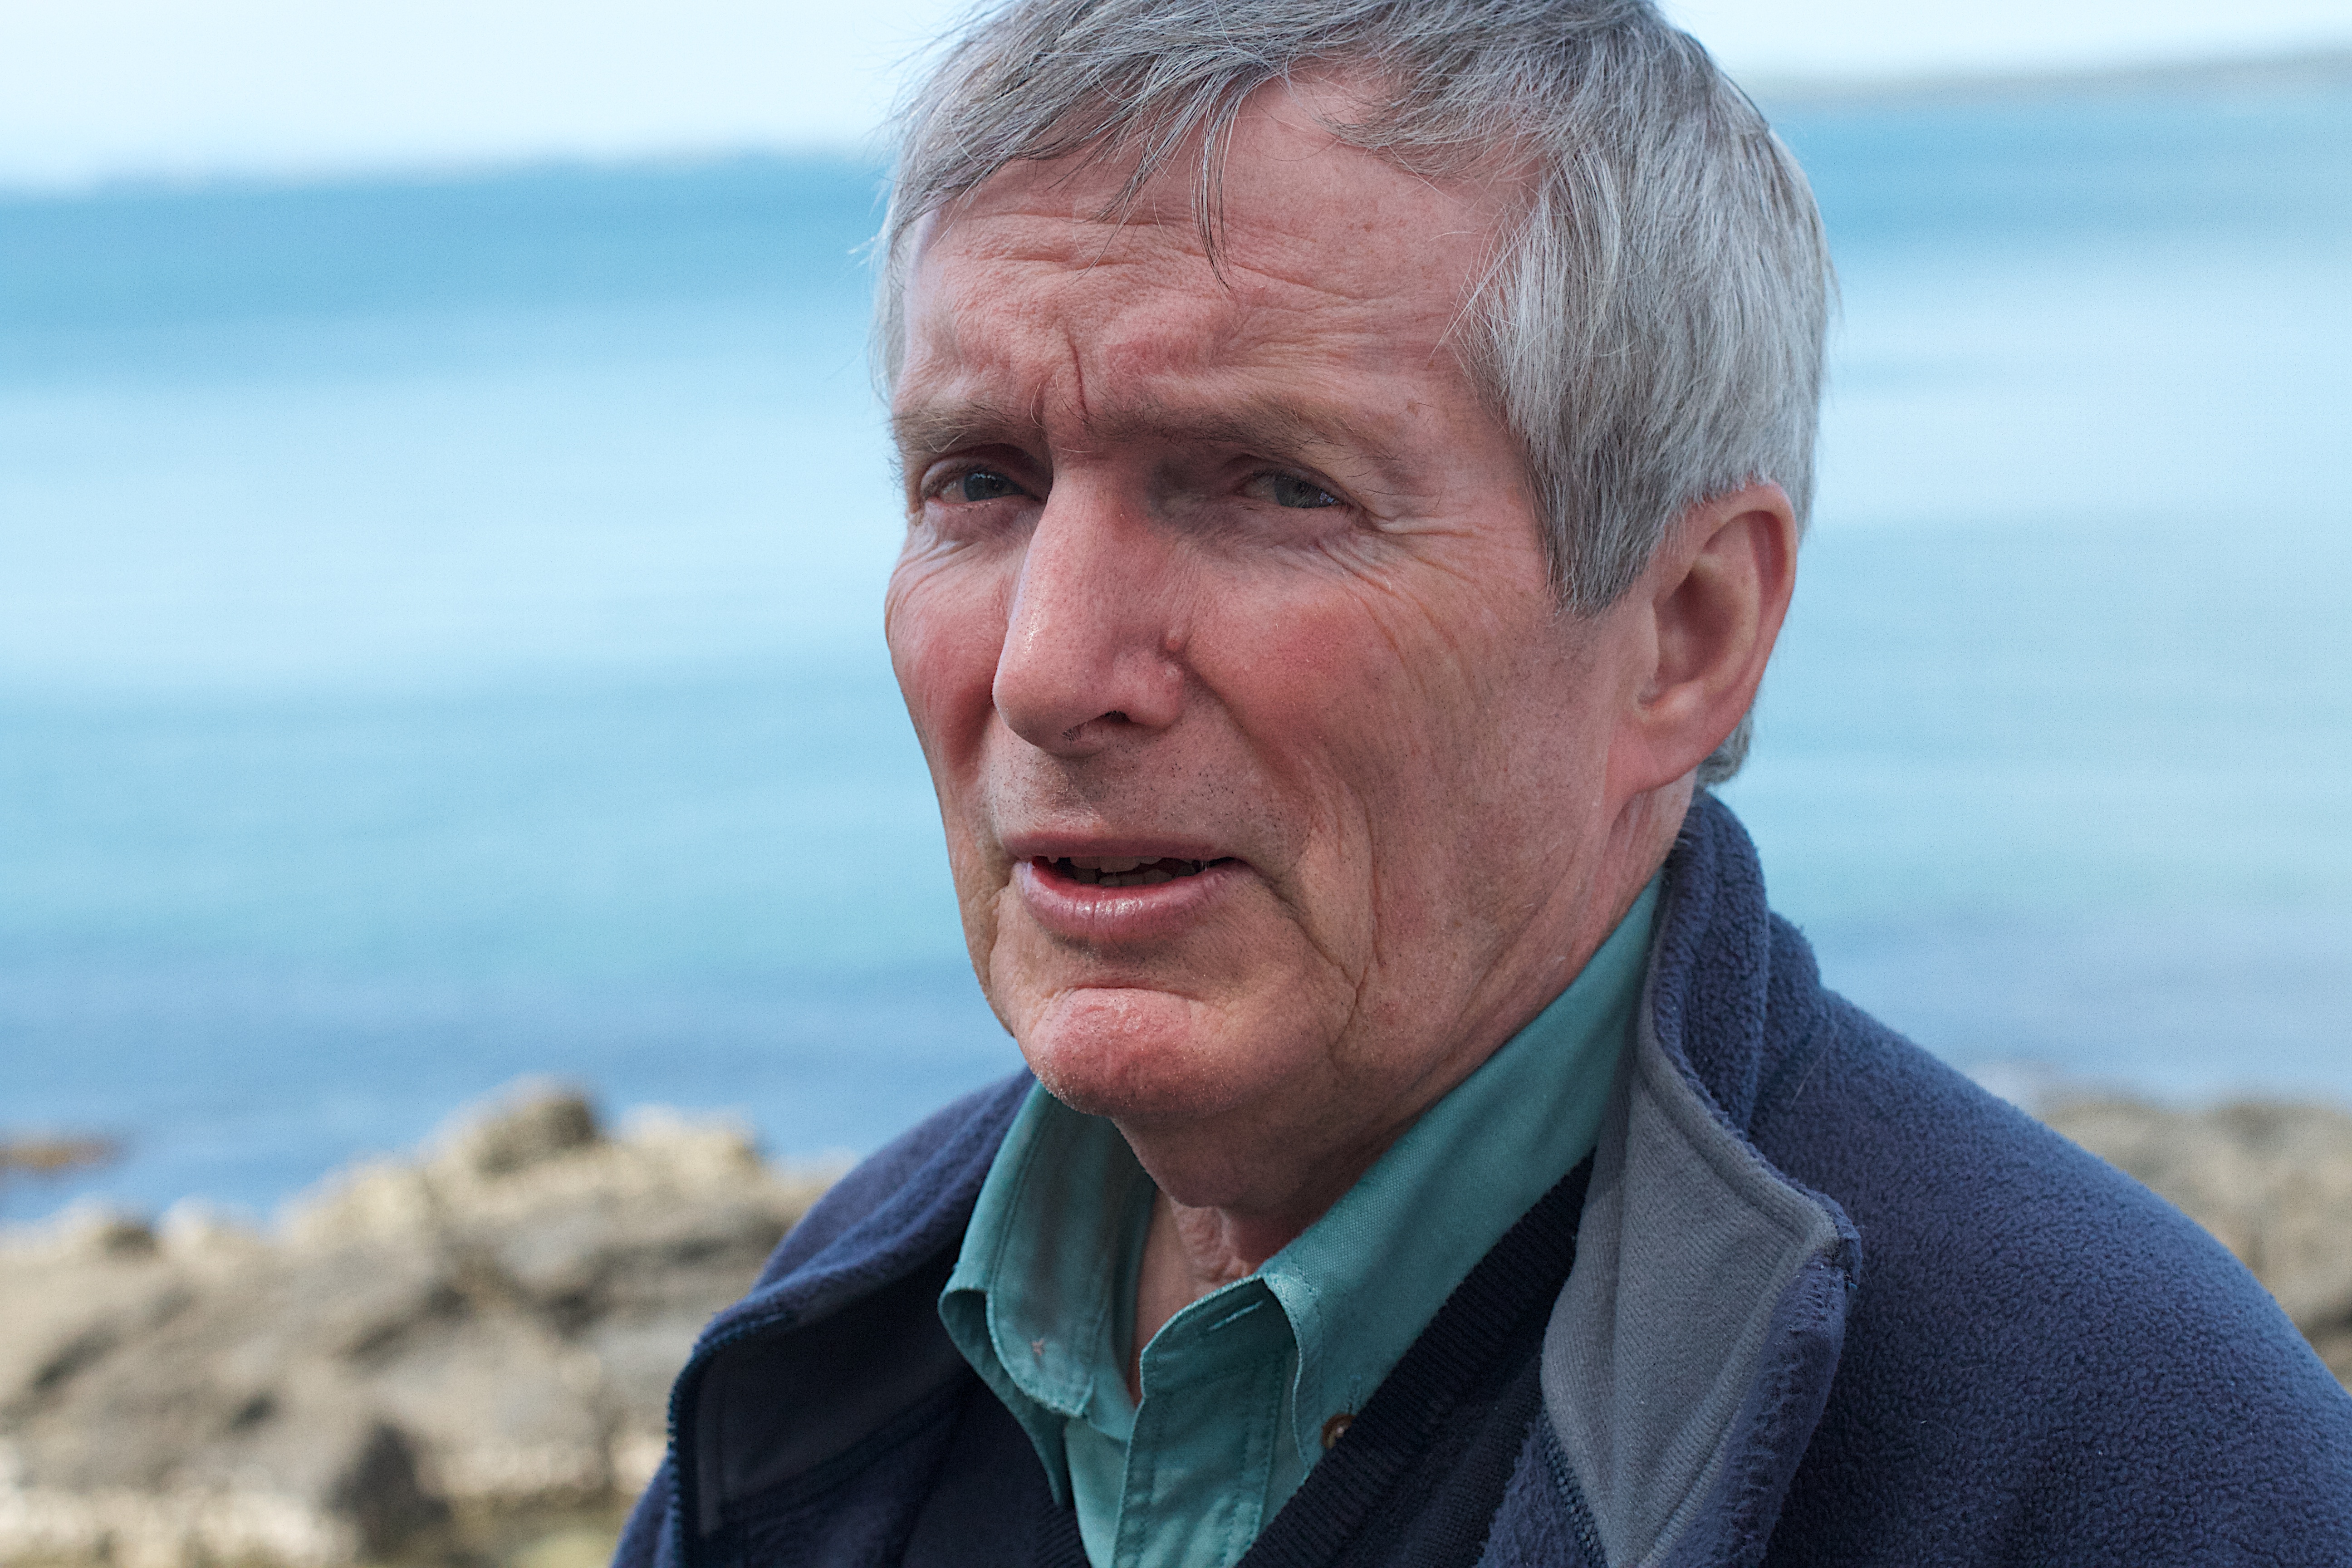
man, sea, person, people, male, portrait, senior citizen